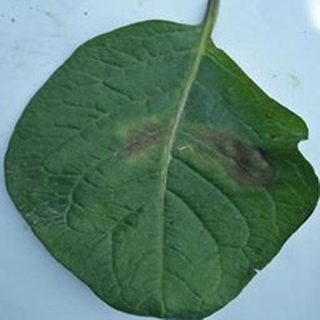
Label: potato_late_blight